Taishō Democracy

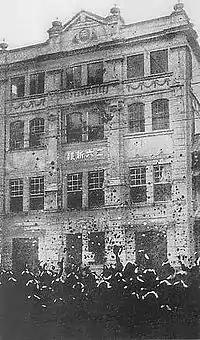
Mob vandalizing the pro-government "Niroku Shimposha" newspaper office during the Taisho Political Crisis, 1913

Concurrent with the urban protests, a new tradition of labor disputes emerged in Japan's modern industries. Between 1897 and 1917, hundreds of disputes took place, particularly in the large, heavily capitalized shipyards, arsenals, and machine shops. These actions, usually conducted without the leadership of formal unions, marked a shift from the guild-based protests of traditional artisans. Instead of resisting new technology, workers in modern industries protested for higher wages, better treatment, and greater social respect. Demands often focused on ending "inhuman" or discriminatory treatment and gaining a status on par with white-collar employees, reflecting a new working-class consciousness.